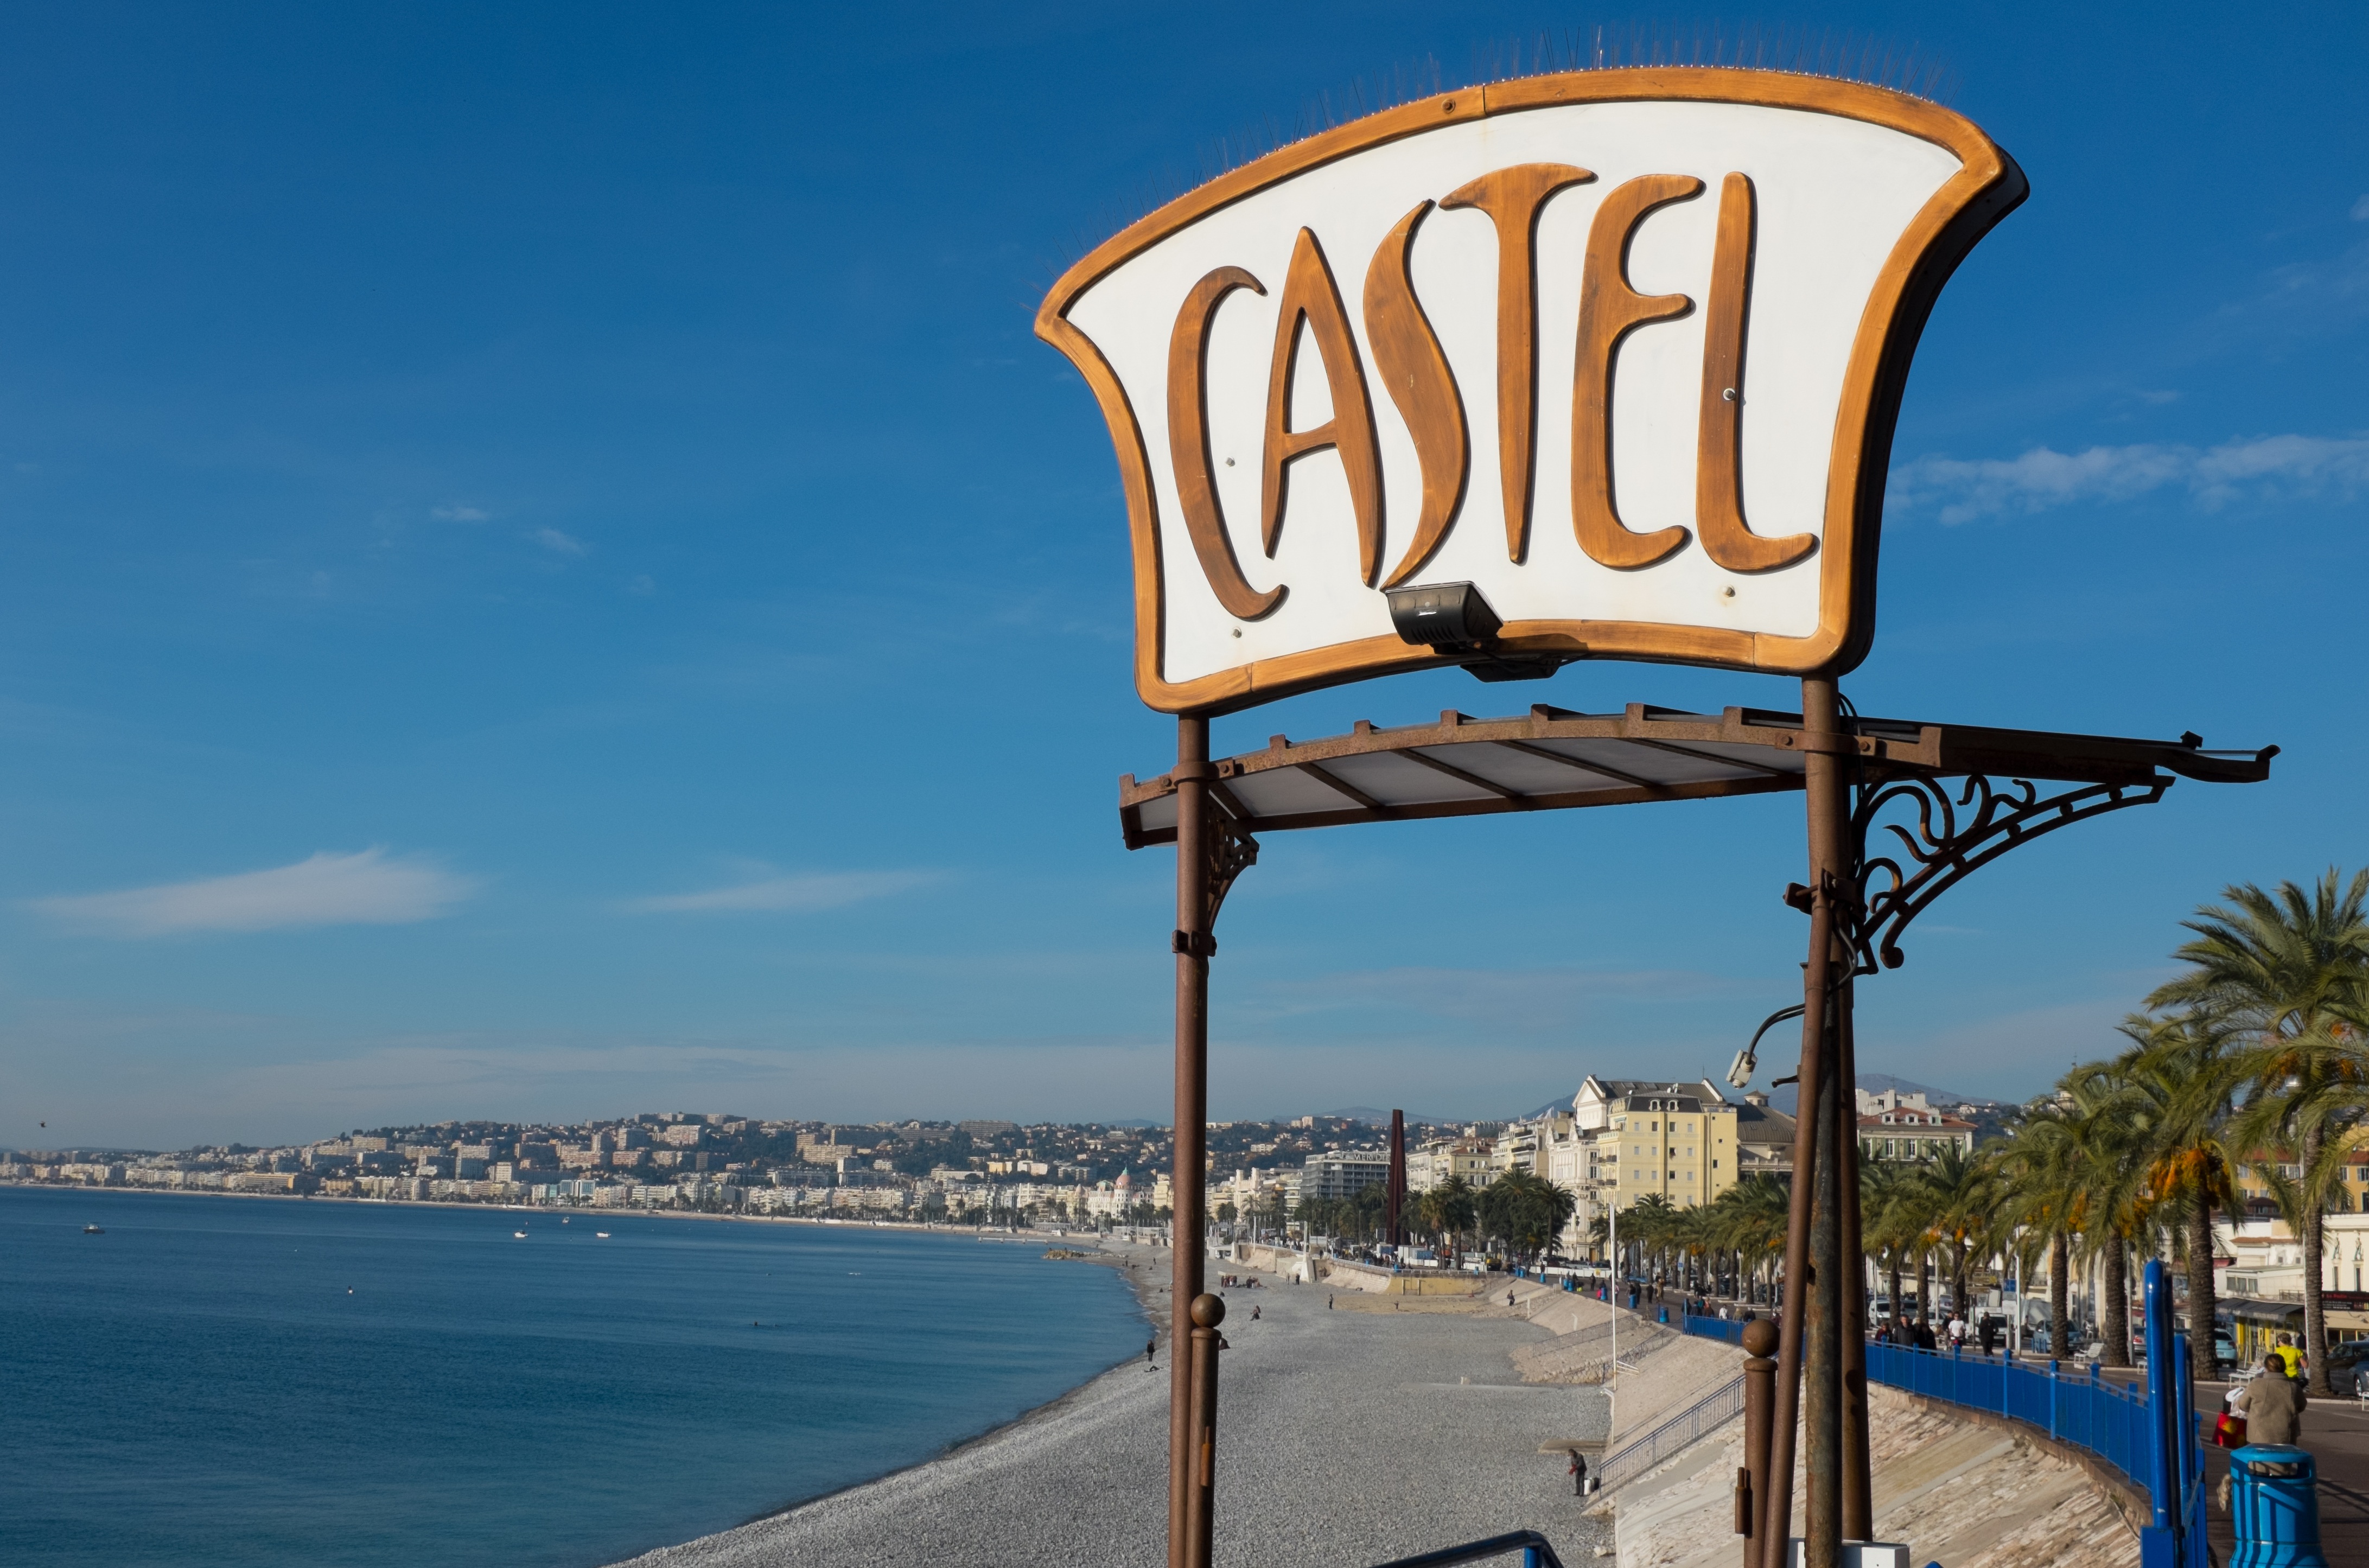
beach, landscape, sea, coast, nature, sand, ocean, sky, view, advertising, vacation, travel, france, sign, europe, mediterranean, heaven, scenic, bay, blue, tourism, french